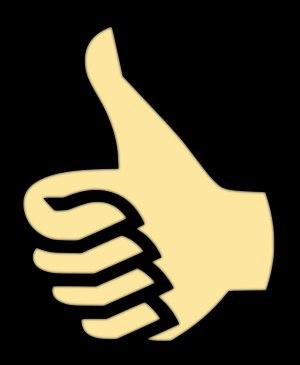
Gaï Maito est un personnage du manga Naruto.